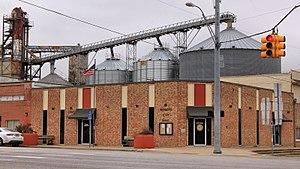
Rogers est une petite ville située au sud-est du comté de Bell, au Texas, aux États-Unis.